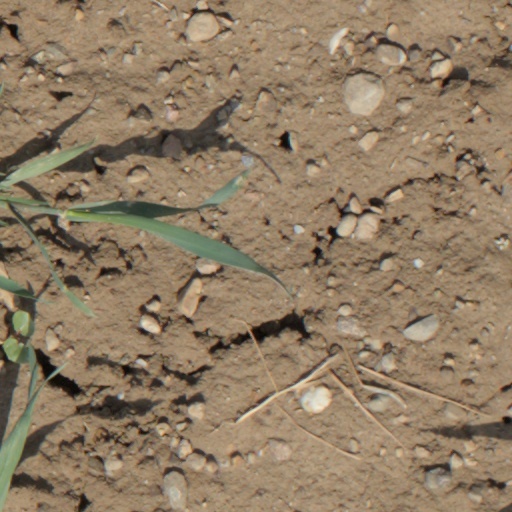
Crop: wheat